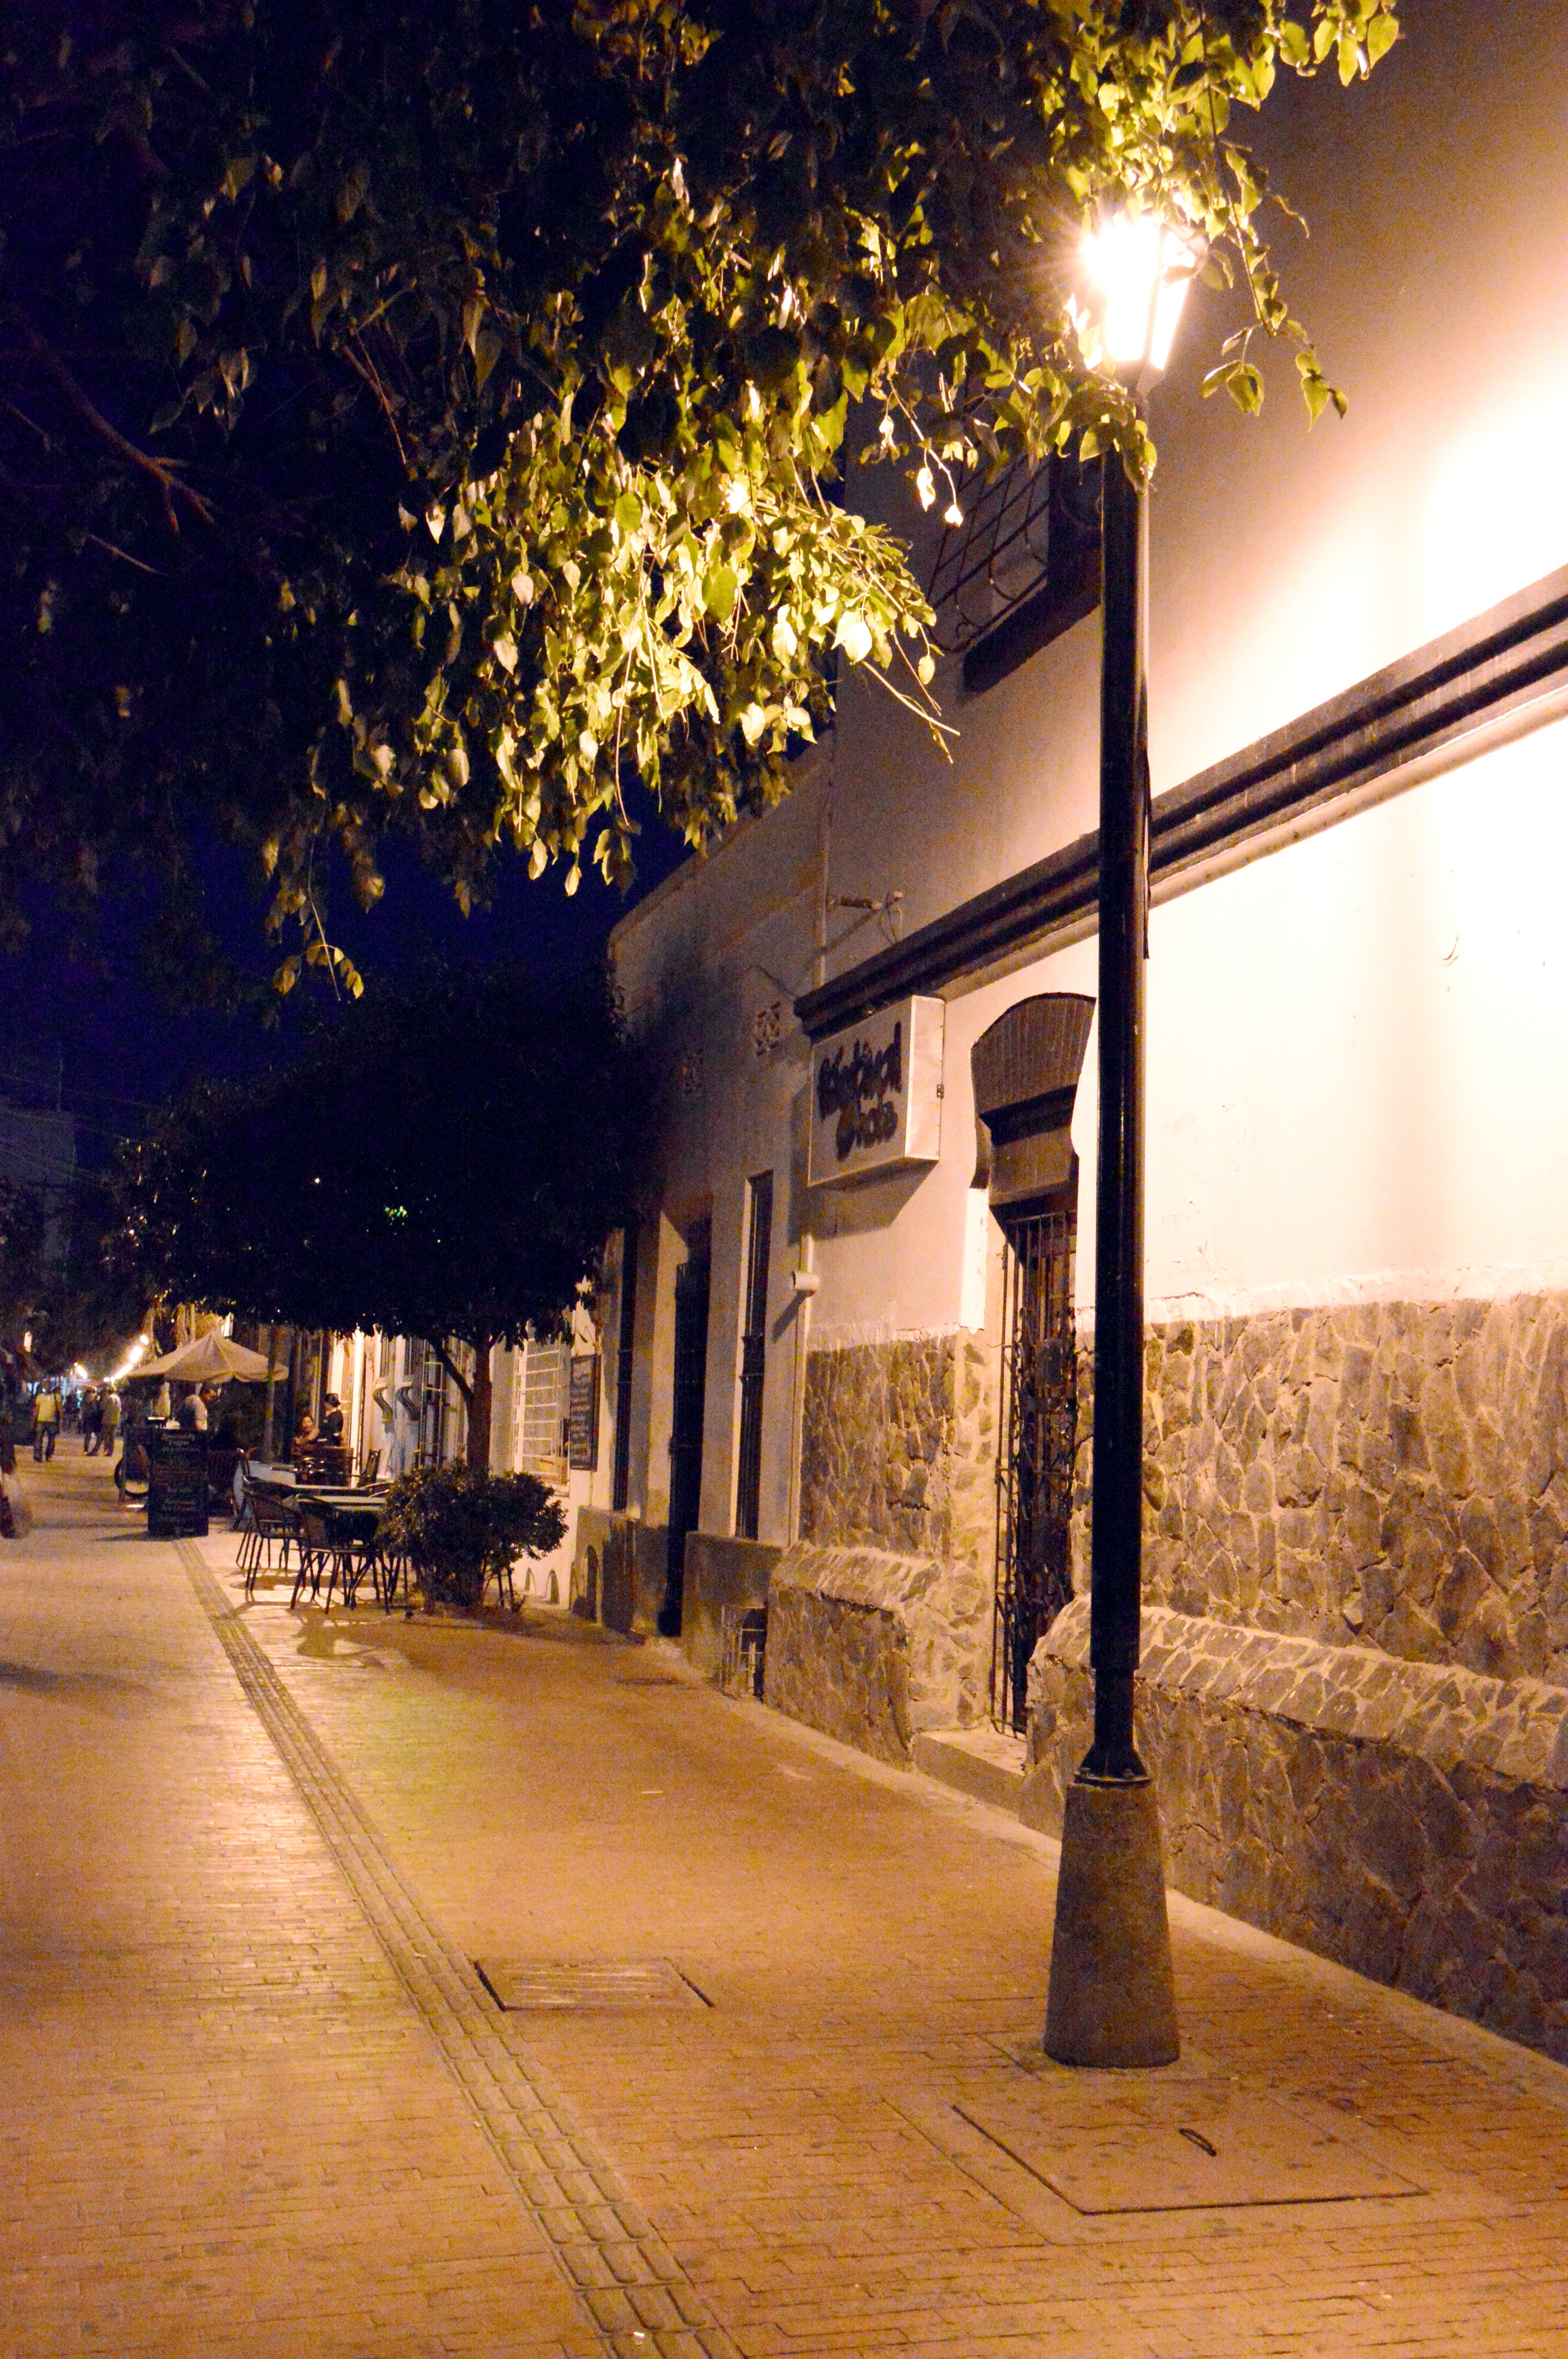
path, light, architecture, street, night, sunlight, morning, flower, evening, lantern, facade, lighting, houses, cologne, shape, input